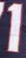
Number: 1